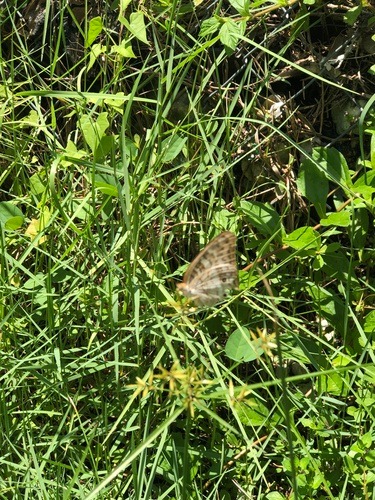
Scientific name: Anartia jatrophae
Common name: White peacock
Family: Nymphalidae
Order: Lepidoptera
Pollinator type: Primary pollinator
Habitat: Gardens, parks, and open areas
Geographic range: Southern United States to Argentina
Conservation status: Least Concern